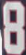
Number: 8